History of Celtic F.C. (1994–present)

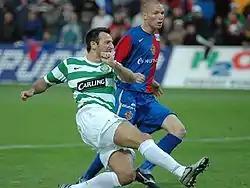
Maiej Zurawski in action for Celtic in a pre-season game against FC Basel in July 2007

As the 2007–08 season progressed, Celtic found themselves embroiled in a tight contest with Rangers for the SPL title. Celtic led for the early part of the season, but a series of poor results in the winter and early spring saw Rangers overtake them. A Kevin Thomson goal on 31 March 2008 gave Rangers a 1–0 win at Ibrox over Celtic, leaving Celtic trailing their rivals in the league by six points. A few days later, Neil Lennon returned to Celtic as a coach, effectively replacing first-team coach Tommy Burns, who was being treated for cancer. A dramatic, and seemingly unlikely, turnaround in Celtic's fortunes then began on 16 April, with a home game against Rangers. A re-invigorated Celtic dominated the opening proceedings and took the lead when Shunsuke Nakamura scored with a spectacular swerving shot from 30 yards. Nacho Novo equalised for Rangers early in the second half, but Celtic got a chance to retake the lead when Nakamura's curling shot was handled off the line by Rangers defender Carlos Cuéllar, who was sent off. Rangers goalkeeper Allan McGregor, however, despite having an injured ankle, saved Scott McDonald's penalty kick. Rangers looked like holding on for a vital point until in the third minute of injury time Jan Vennegoor of Hesselink scored to clinch a 2–1 win for Celtic. Celtic began to claw back on Rangers lead in the league, and by the time of the final league fixture of the season were league leaders. A Vennegoor of Hesselink headed goal gave Celtic a 1–0 win on the night away at Dundee United, clinching the title for Celtic. This ensured Strachan's place in the history books of Celtic, becoming only the third manager to win three successive league titles, behind Willie Maley and Jock Stein. The victory was also dedicated to the memory of Tommy Burns, former player, manager and coach, who had died earlier that week.